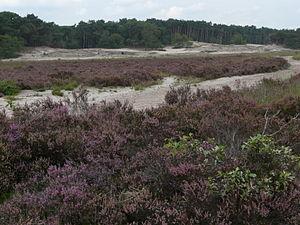
L'environnement aux Pays-Bas est l'environnement du pays Pays-Bas.
Les Pays-Bas, en forme longue le royaume des Pays-Bas, sont un pays d'Europe de l'Ouest, frontalier avec la Belgique au sud et l'Allemagne à l'est, possédant également une frontière avec la France sur l'île de Saint-Martin. Monarchie constitutionnelle comptant 17,2 millions d'habitants en 2019, le pays a pour capitale Amsterdam, bien que les institutions gouvernementales — exécutif, législatif et judiciaire — siègent à La Haye. Il est administré en quatre territoires autonomes : Aruba, Curaçao, Saint-Martin et le territoire européen, lui-même divisé en douze provinces, auxquelles s'ajoutent trois autres communes à statut spécial situées outre-mer. Géographiquement, le pays dispose de caractéristiques uniques, possédant l'une des altitudes moyennes les plus faibles au monde : environ un quart du territoire en Europe est situé sous le niveau de la mer du Nord, qui le baigne à l'ouest et au nord. 18,41 % de la superficie totale des Pays-Bas est couverte d'eau.